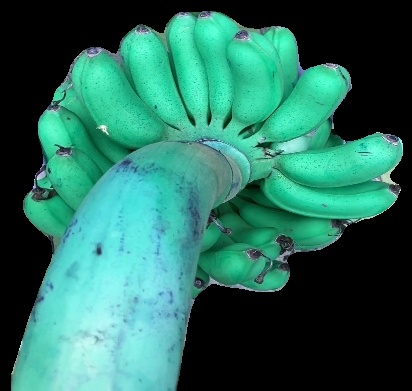
Variety: rasbale
Grade: grade1